The Mikado

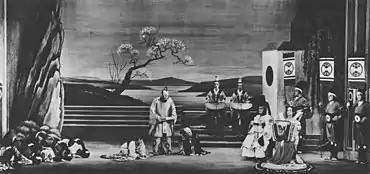
D'Oyly Carte Opera Company production, 1962

As soon as the opera premiered, Gilbert, Sullivan and Carte began to license numerous products that used the opera's name, characters, lyrics, lines and designs, not just for licensing fees, but to drive ticket sales; the show "was by far the most successful example [of merchandising] in the 19th century". "Mikado" trading cards were created that advertised various products. Other "Mikado" products included figurines, fabrics, jewelry, perfumes, puzzles, toothpaste, soap, games, wallpaper, corsets, sewing thread and stoves.